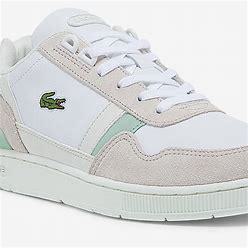
Brand: Lacoste
Model: 100